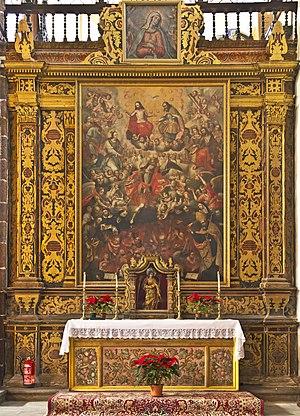
L’église Nuestra Señora de la Concepción est l'église principale de la ville de Santa Cruz de Tenerife dans les îles Canaries. Bien que n'étant pas une cathédrale, elle est communément appelée « cathédrale de Santa Cruz », ce qui fait de la Cathédrale Notre-Dame de los Remedios de La Laguna la seule cathédrale de l'île de Tenerife.